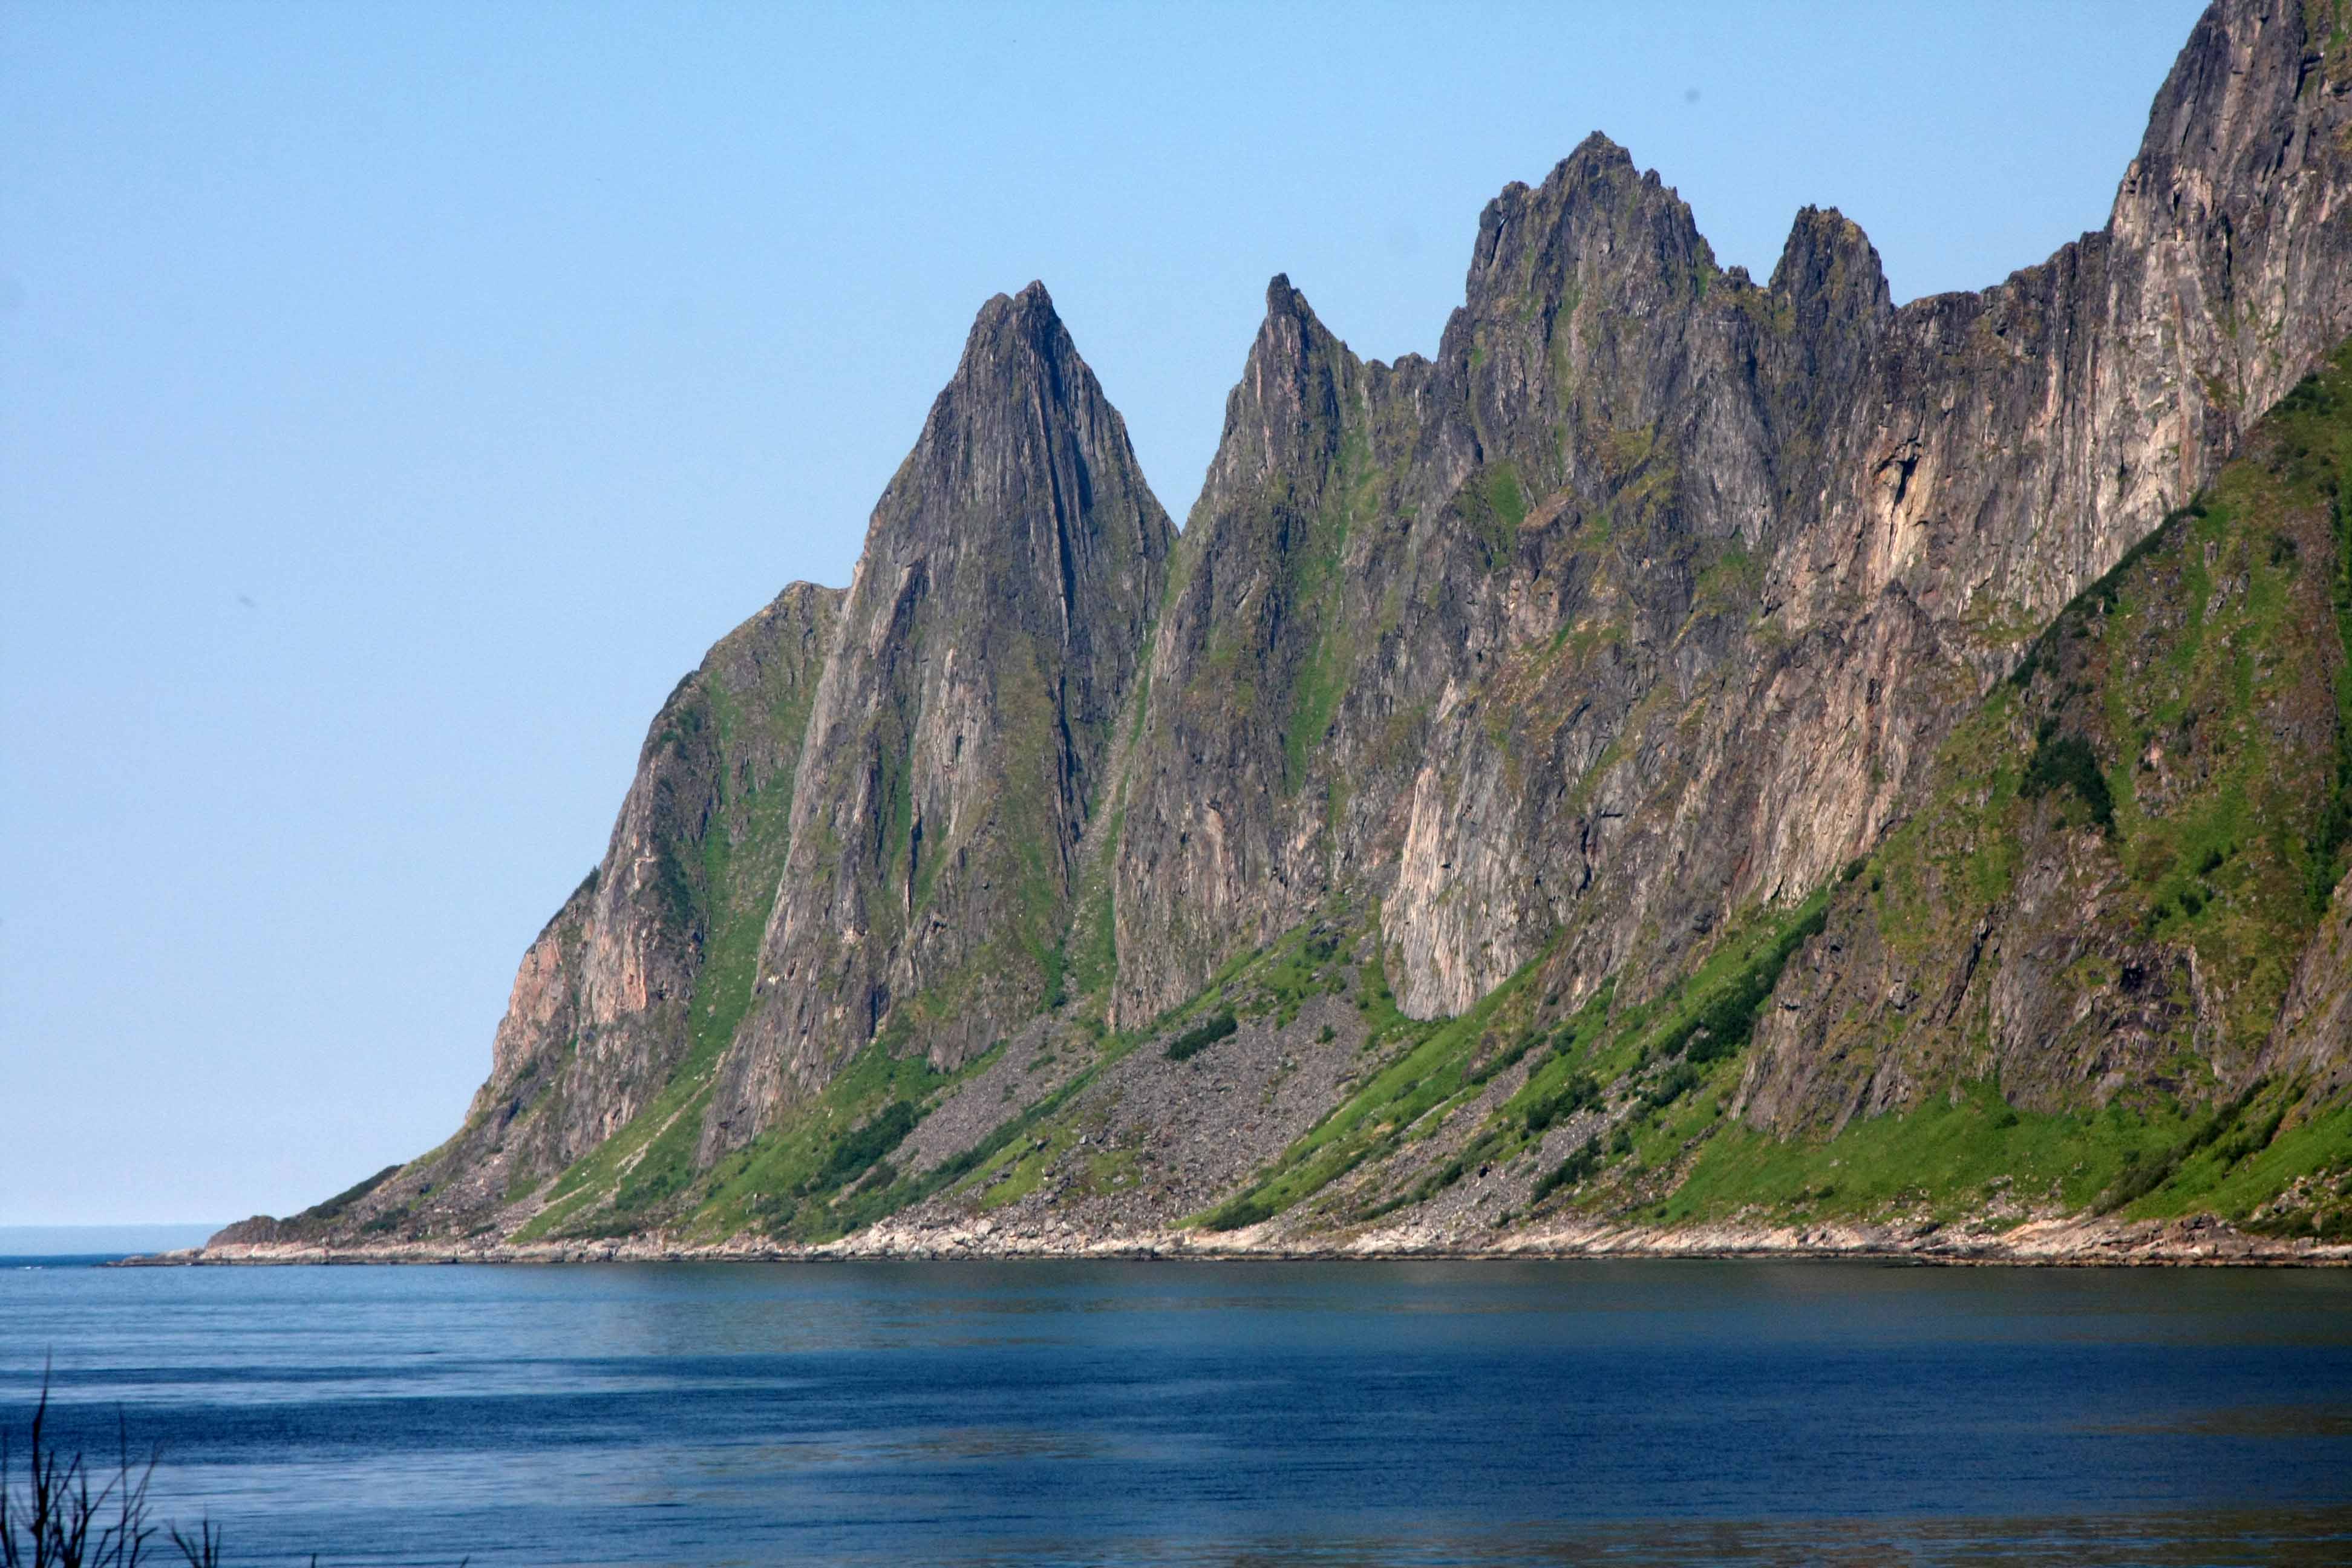
norway, cliff, nature reserve, wilderness, coast, promontory, mountain, mount scenery, fjord, terrain, highland, escarpment, headland, rock, national park, bay, cape, sky, coastal and oceanic landforms, geology, klippe, formation, lake, fell